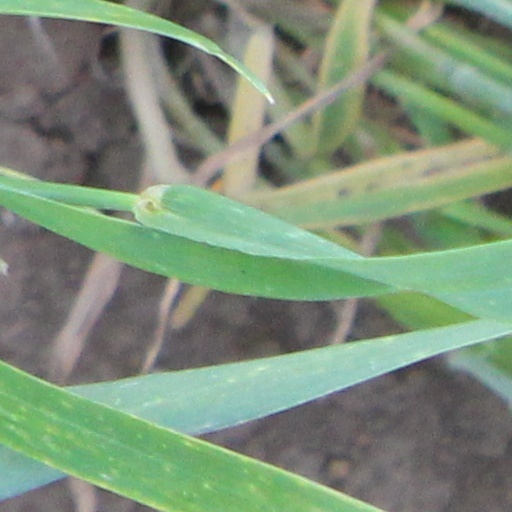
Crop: wheat